Higashi-Shinkawa Station

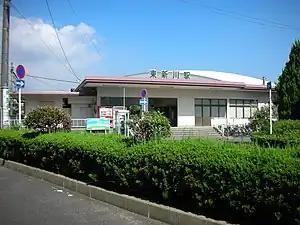
Higashi-Shinkawa Station in September 2008

is a passenger railway station located in the city of Ube, Yamaguchi Prefecture, Japan. It is operated by the West Japan Railway Company (JR West).